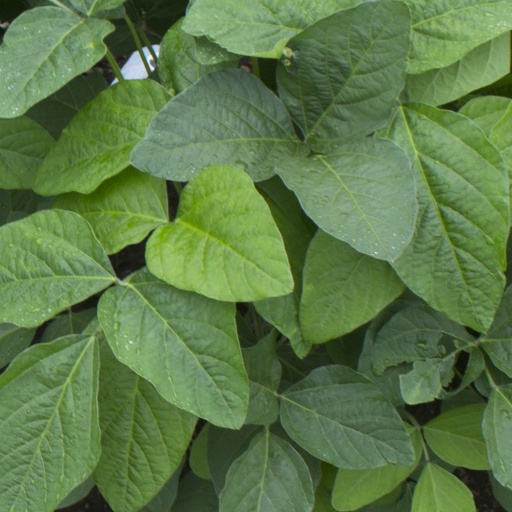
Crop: soybean